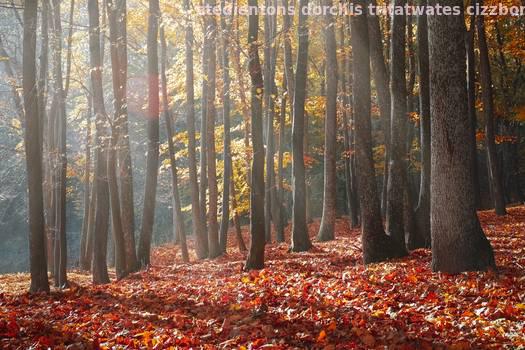
Label: Watermark